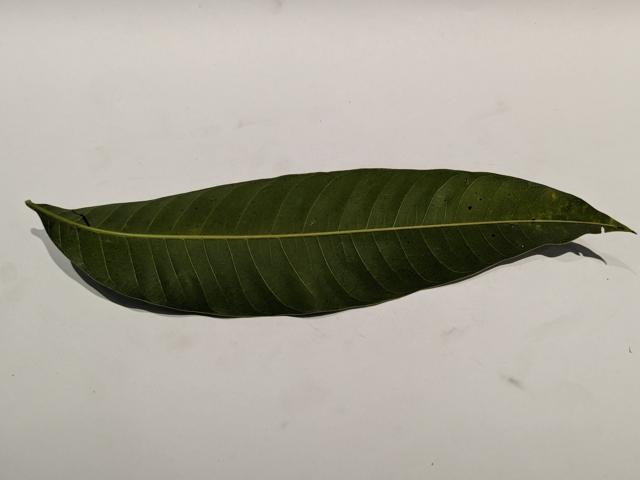
Mango leaf variety: Haribhanga